Jamestown Foundation

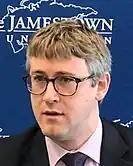
Peter Mattis, president of the Jamestown Foundation since September 2023.

In the past, Jamestown's board of directors has included Zbigniew Brzezinski, former National Security Advisor to U.S. President Jimmy Carter. Jamestown's current board includes Michael Carpenter, the managing director of the Penn Biden Center for Diplomacy and Global Engagement. Carpenter previously served in the Pentagon as Deputy Assistant Secretary of Defense and in the White House as a foreign policy advisor to Joe Biden (when Biden was vice president under Barack Obama) as well as on the National Security Council as Director for Russia. Jamestown's board also includes Michael G. Vickers, who previously served as the Under Secretary of Defense for Intelligence and whose role at the Central Intelligence Agency during the Soviet–Afghan War was famously featured in George Crile's 2003 book "."